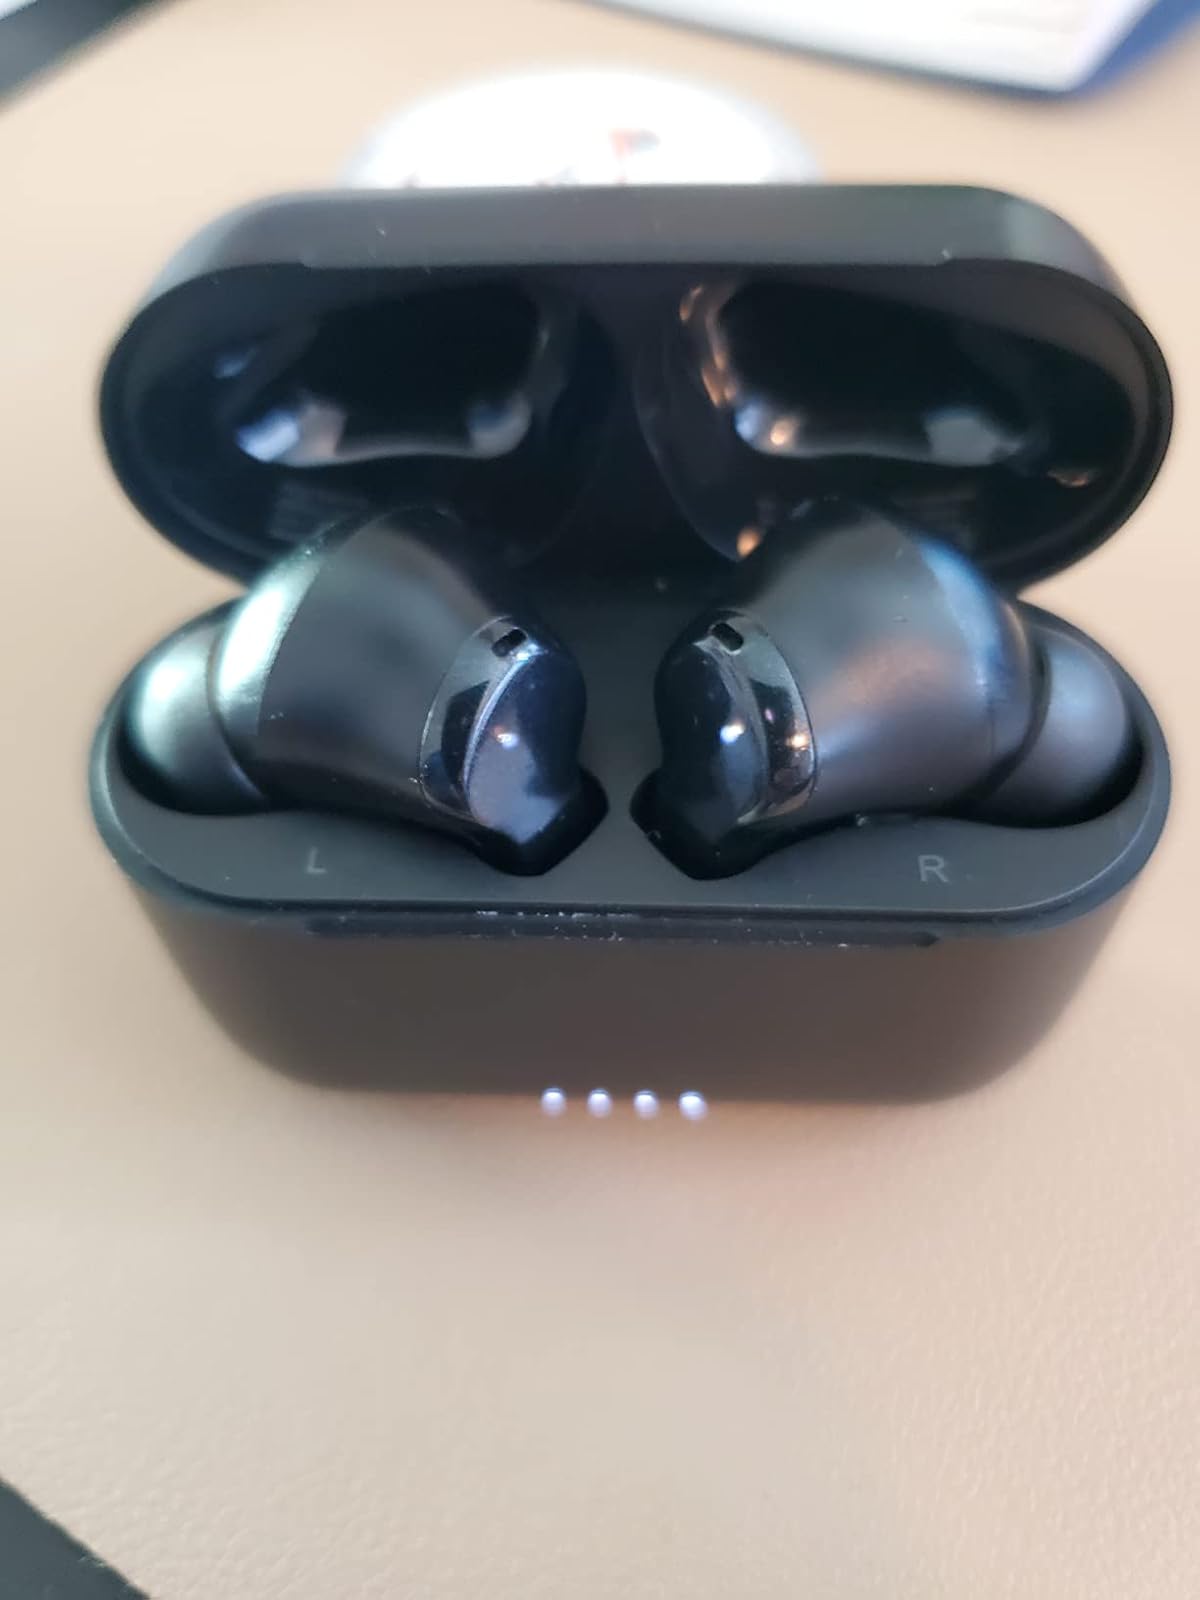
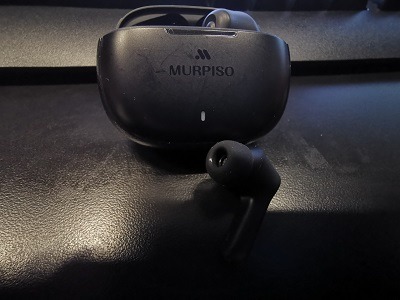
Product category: earbuds
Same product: no